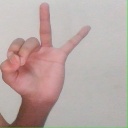
अक्षर: ण